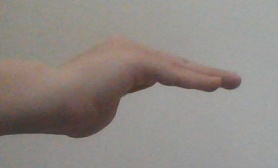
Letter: haa